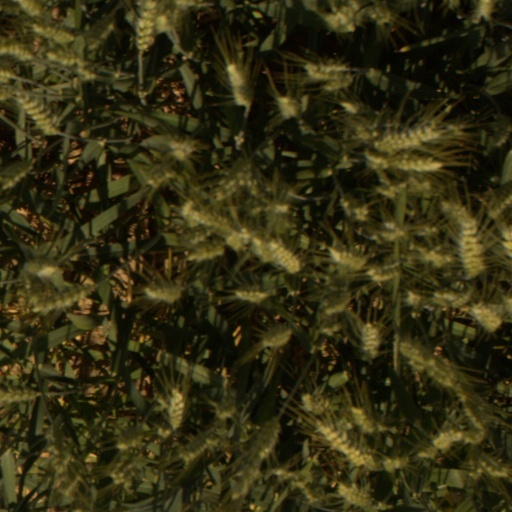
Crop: wheat